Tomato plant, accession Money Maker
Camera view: bottom (45 deg); turntable rotation: 150 degrees
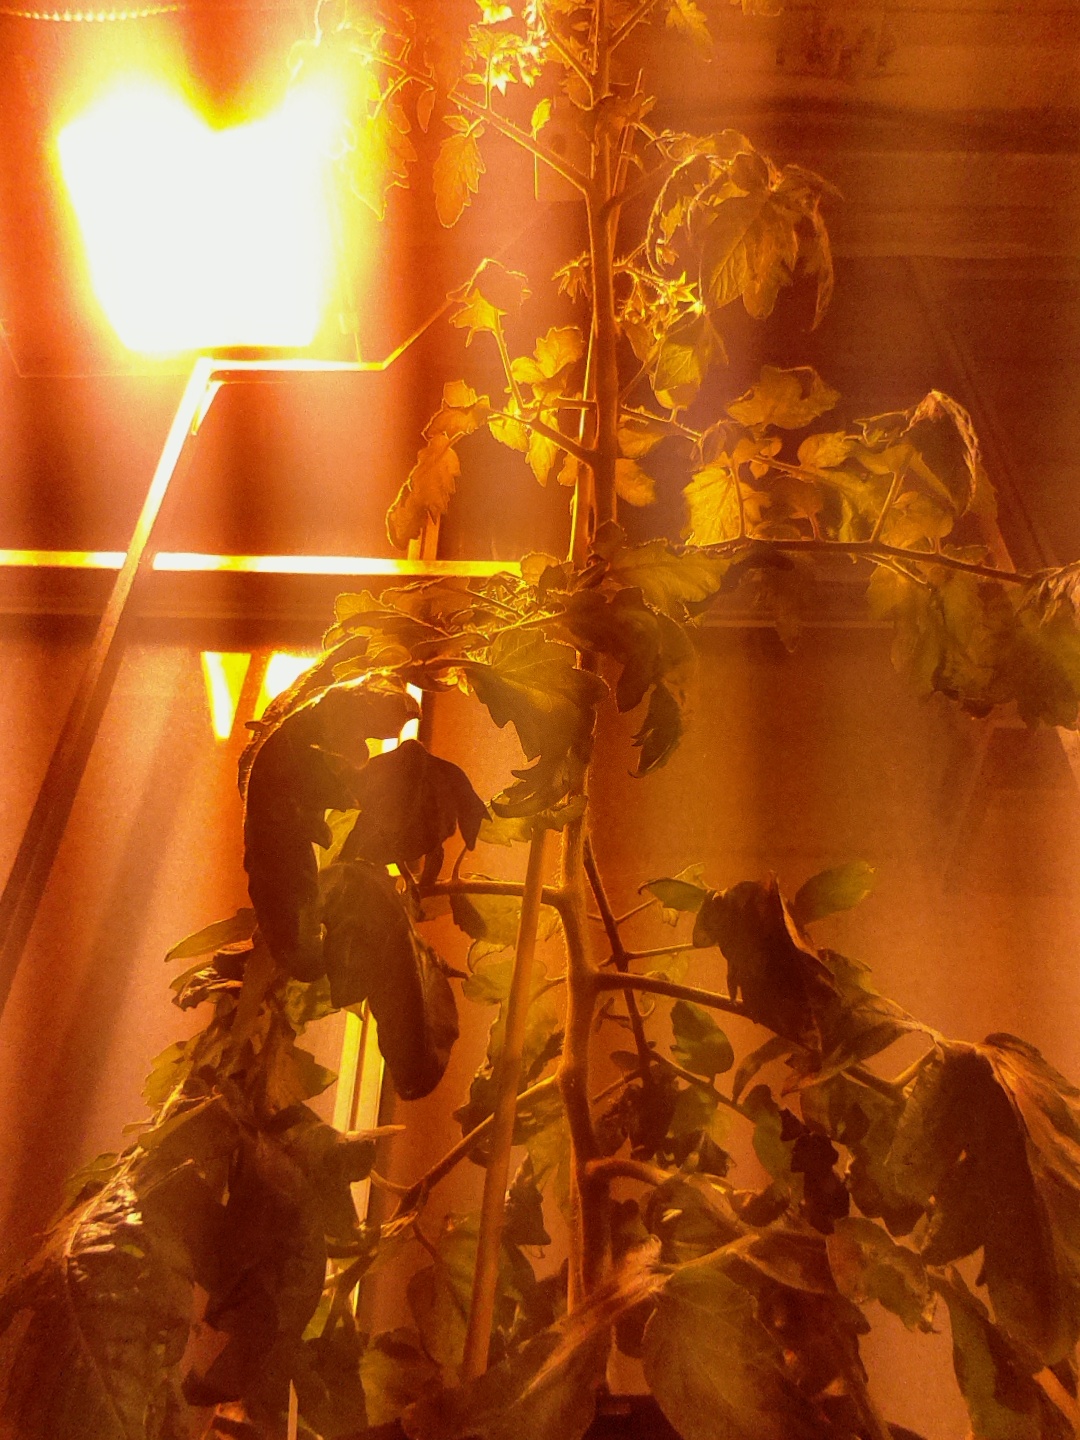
BBCH growth stage 67: Full flowering, 70%-80% of flowers open, more petals falling